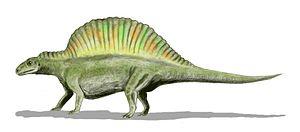
Les Ctenosauriscidae sont une famille éteinte d'archosaures pseudosuchiens de la super-famille des Poposauroidea. Les Ctenosauriscidae vivaient en Afrique, en Asie, en Europe et en Amérique du Nord à la fin du Trias inférieur et au début du Trias moyen, soit il y a environ entre 251,2 et ≃242 millions d'années.
Ctenosauriscus est un genre éteint de « reptiles » archosauriens de la super-famille des poposauroïdes. On a trouvé ses fossiles dans le Trias inférieur, en Basse-Saxe, dans le nord de l'Allemagne, soit il y a environ entre 247,5 et 247,2 millions d'années, ce qui en fait l'un des premiers archosauriens connus.
Les Poposauroidea forment un clade éteint de pseudosuchiens paracrocodylomorphes ayant vécu au Trias.